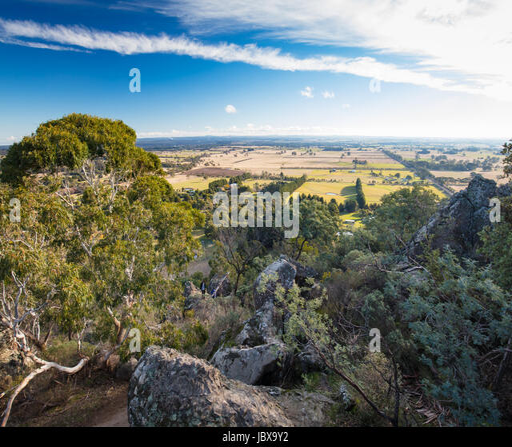
the popular tourist attraction of tourist attraction .